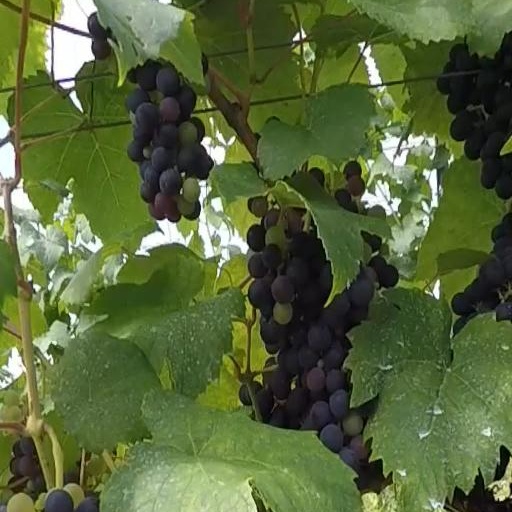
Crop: grape